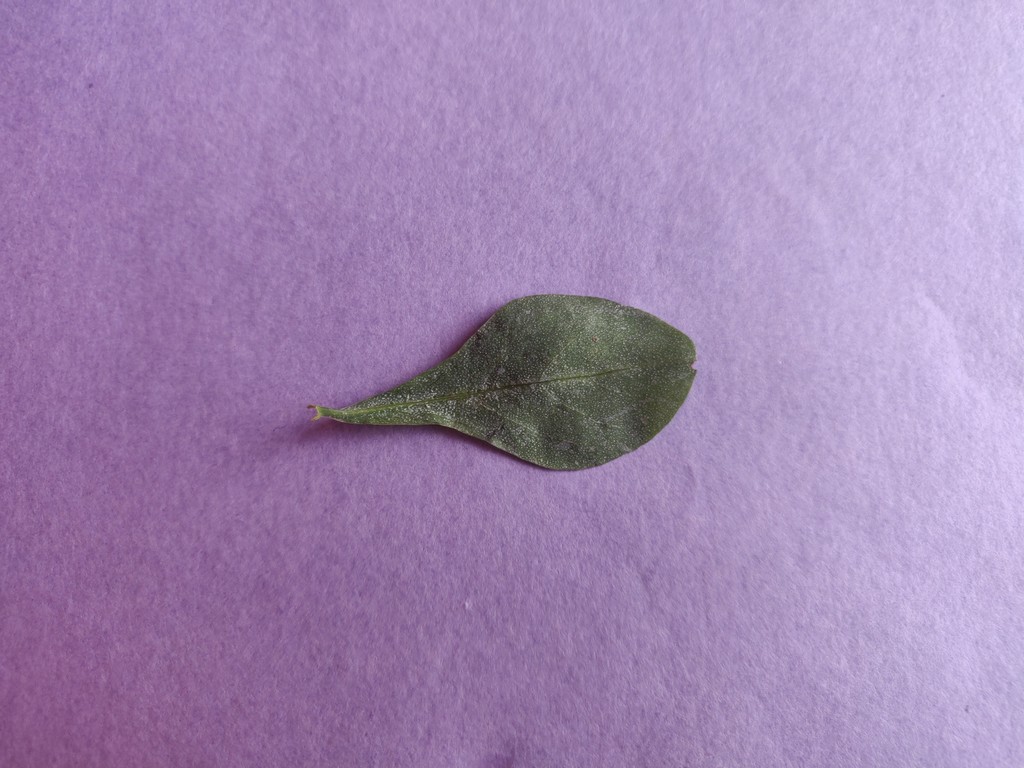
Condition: Unhealthy
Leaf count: single
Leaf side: back